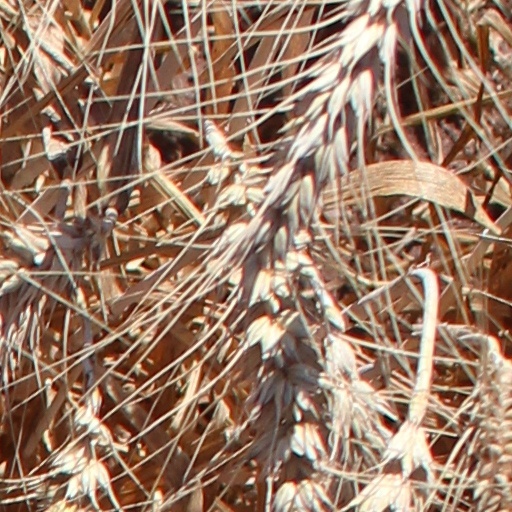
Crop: wheat